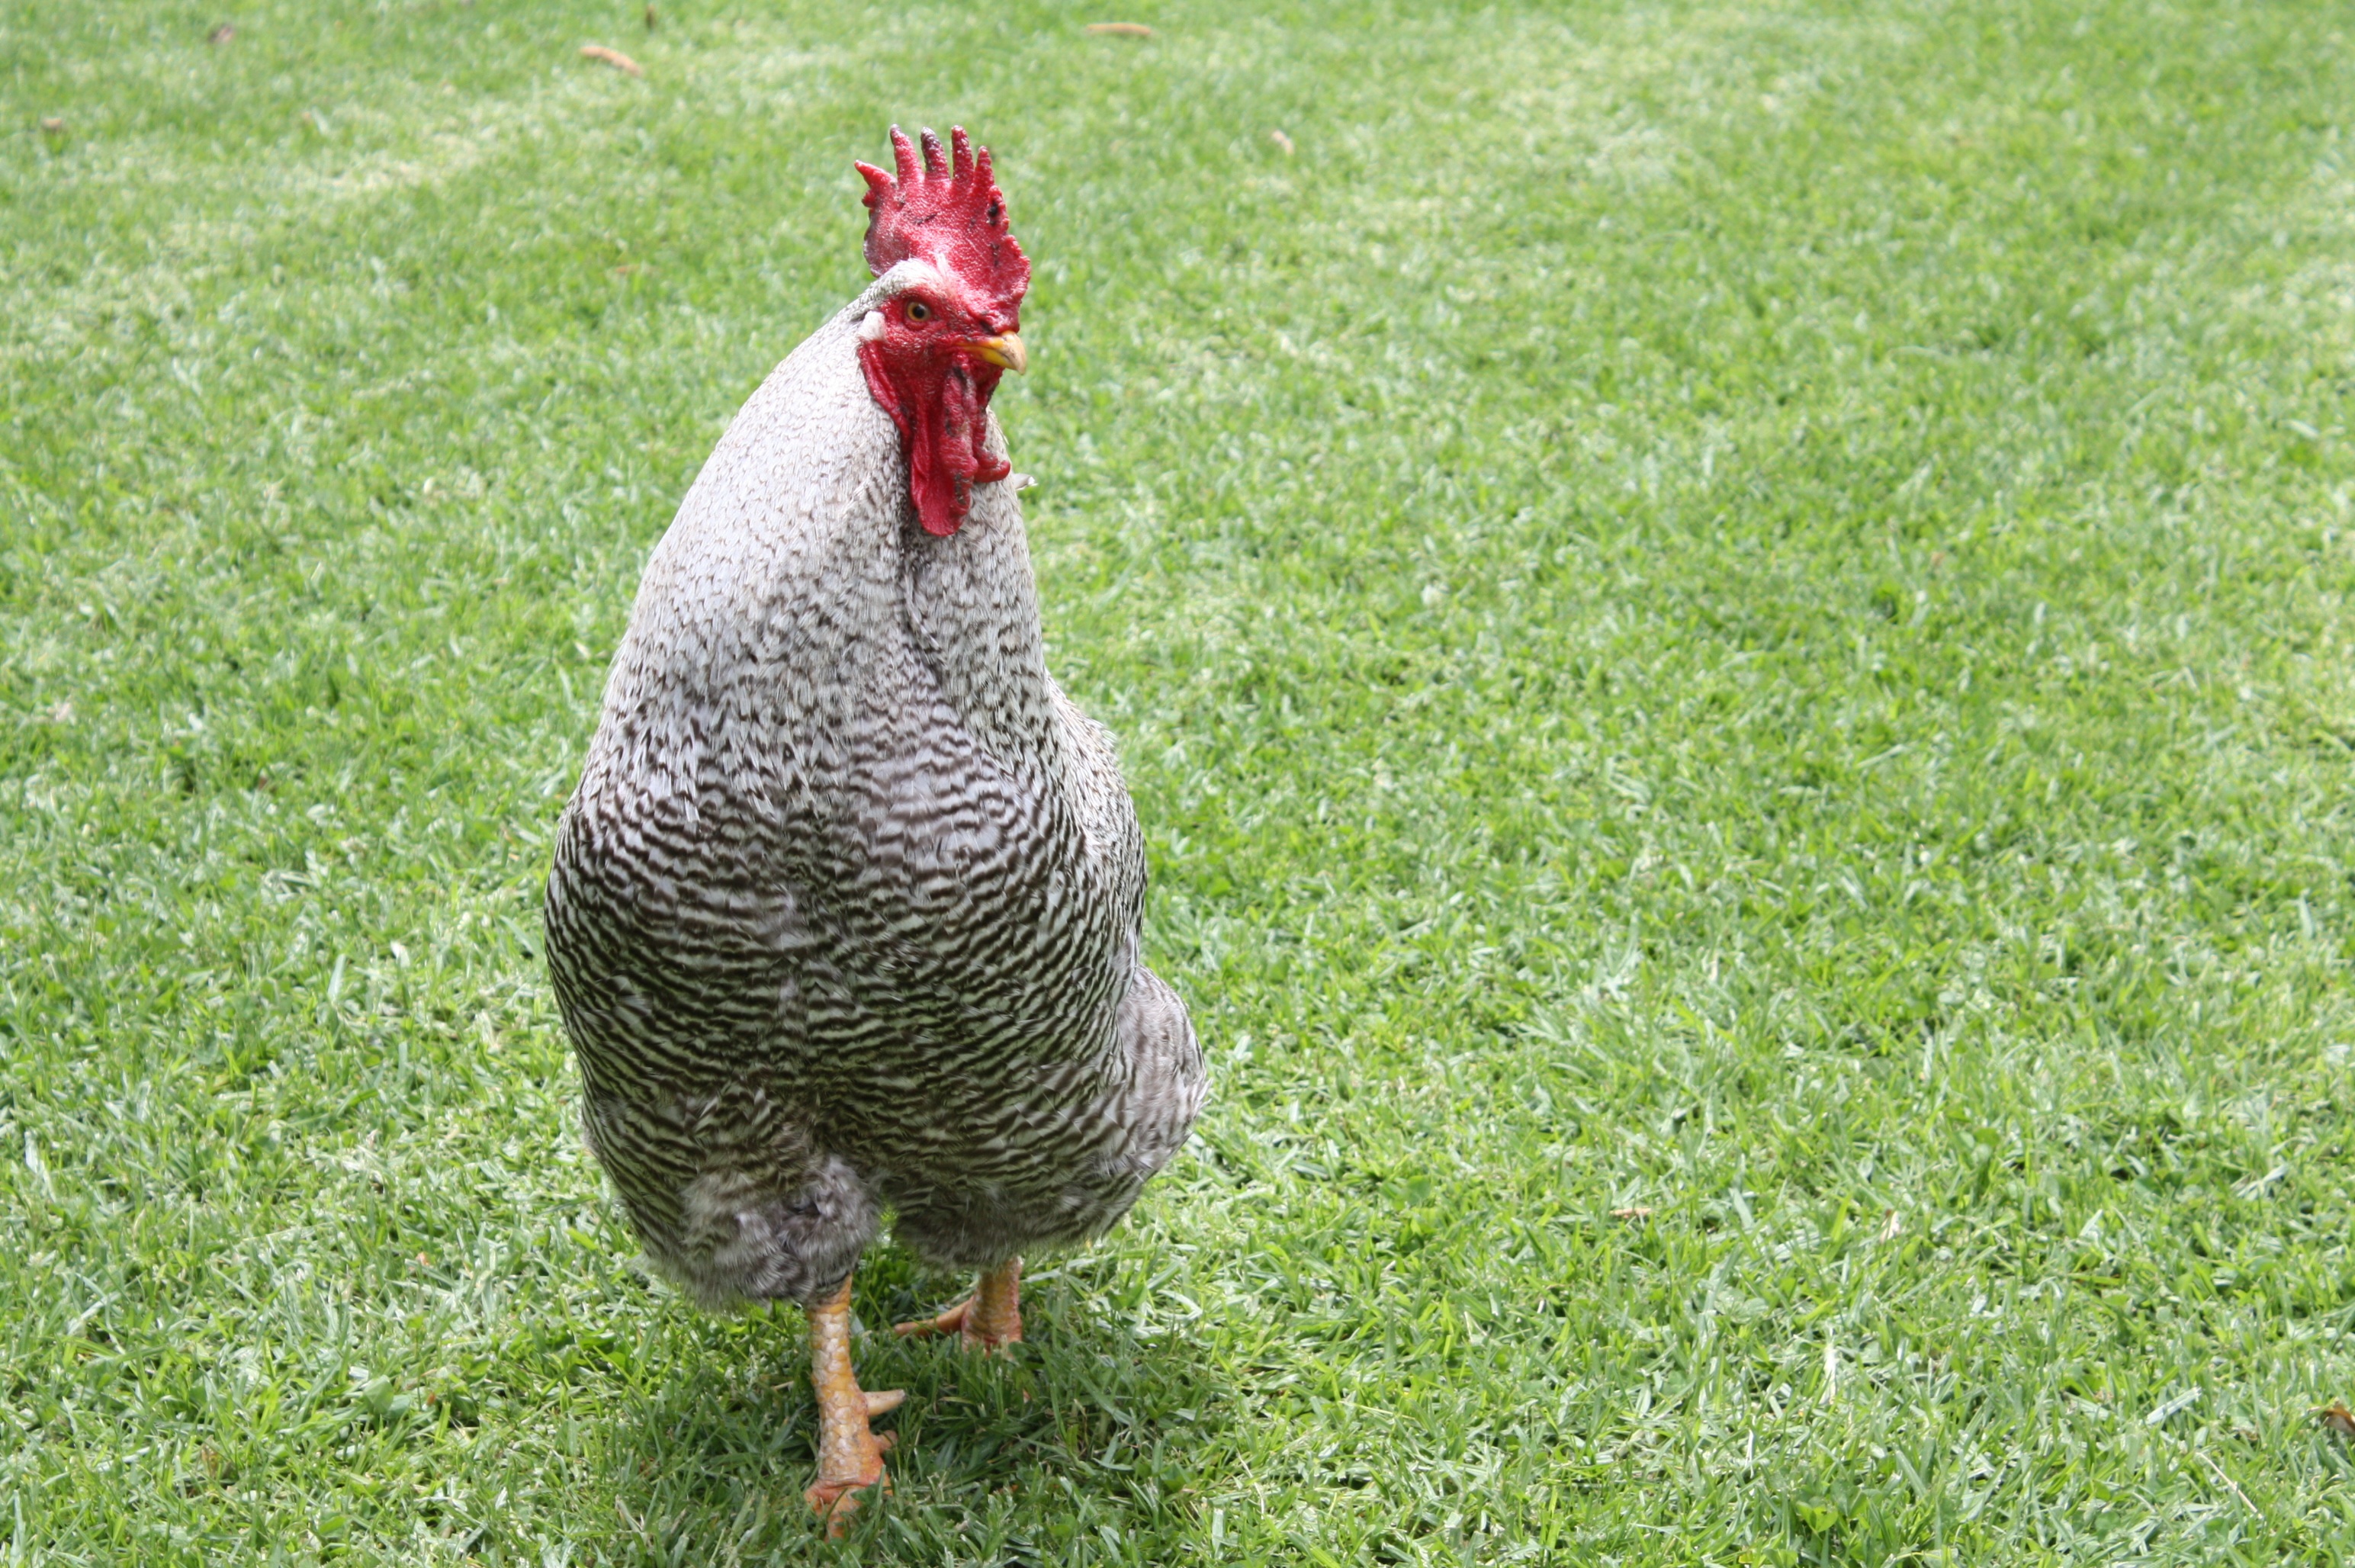
grass, bird, prairie, animal, beak, chicken, fowl, fauna, poultry, galliformes, vertebrate, phasianidae, pinnate